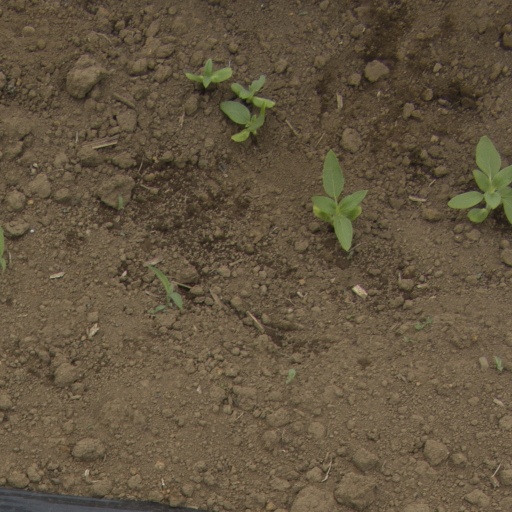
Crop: Jerusalem artichoke